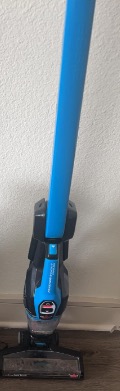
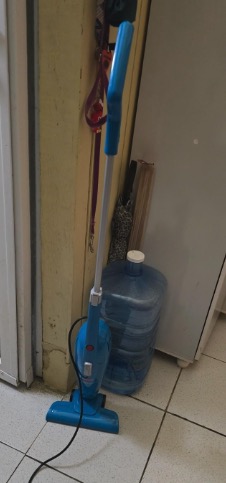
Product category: items_vacuum
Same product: no